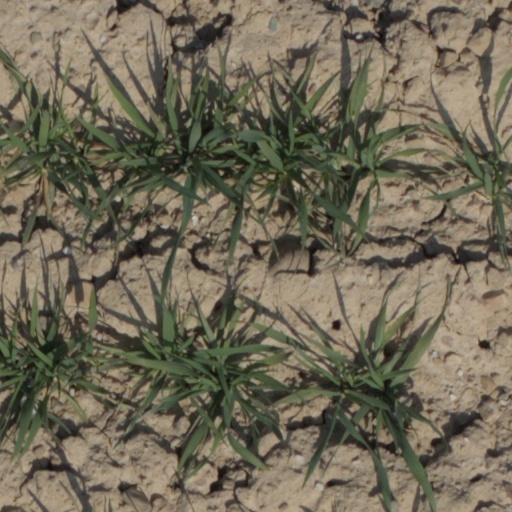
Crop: wheat